Theoz

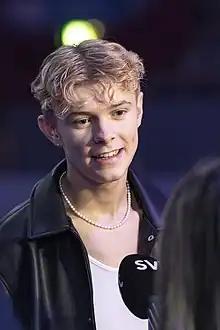
Theoz in 2023

Theodor Jan Haraldsson (born 17 July 2005), known mononymously as Theo (formerly Theoz) is a Swedish social media personality, singer and actor. He started his career by posting videos to Musical.ly in 2016 with the name Theoz. In 2020, he had a leading role in the movie opposite Robert Gustafsson. In 2021, he performed his music at , which is broadcast on TV4. Theoz participated in Melodifestivalen 2022 with the song "", which finished 7th, and in Melodifestivalen 2023 with "Mer av dig", which finished 5th. He participated as a celebrity dancer in Let's Dance 2025 broadcast on TV4.